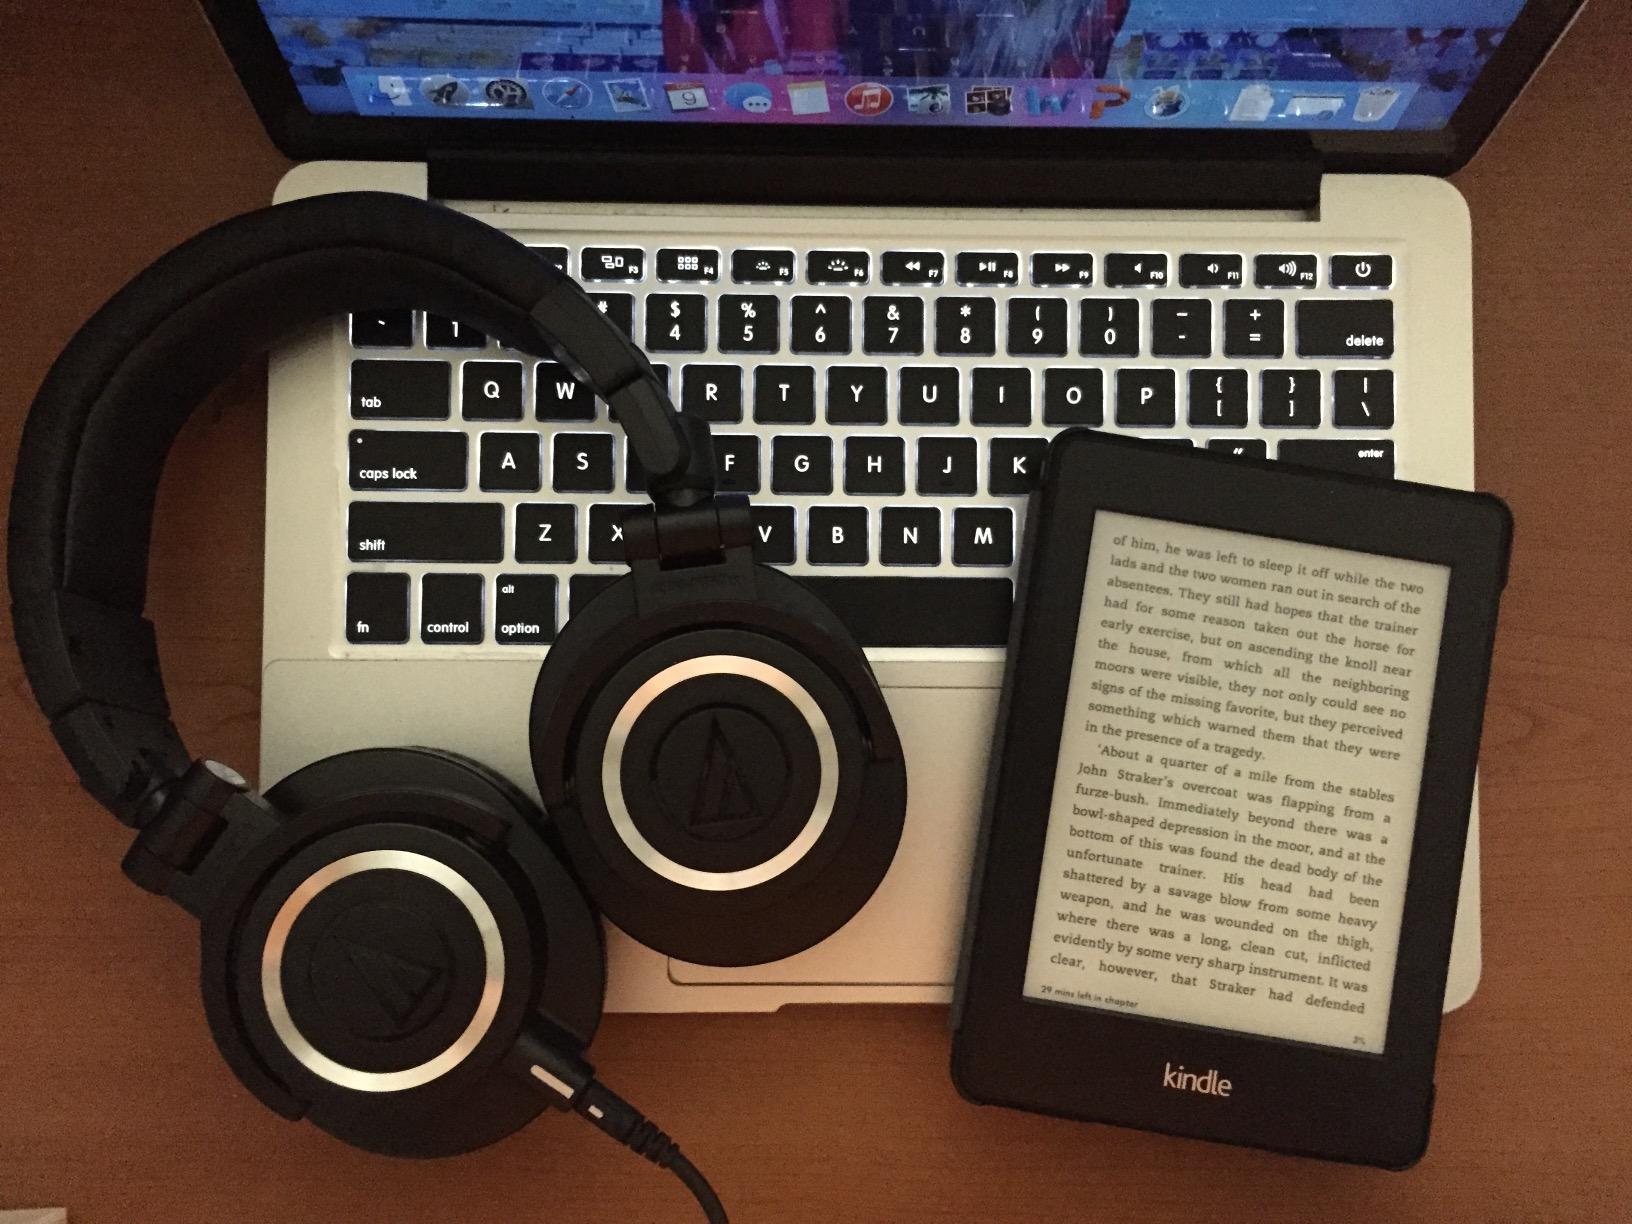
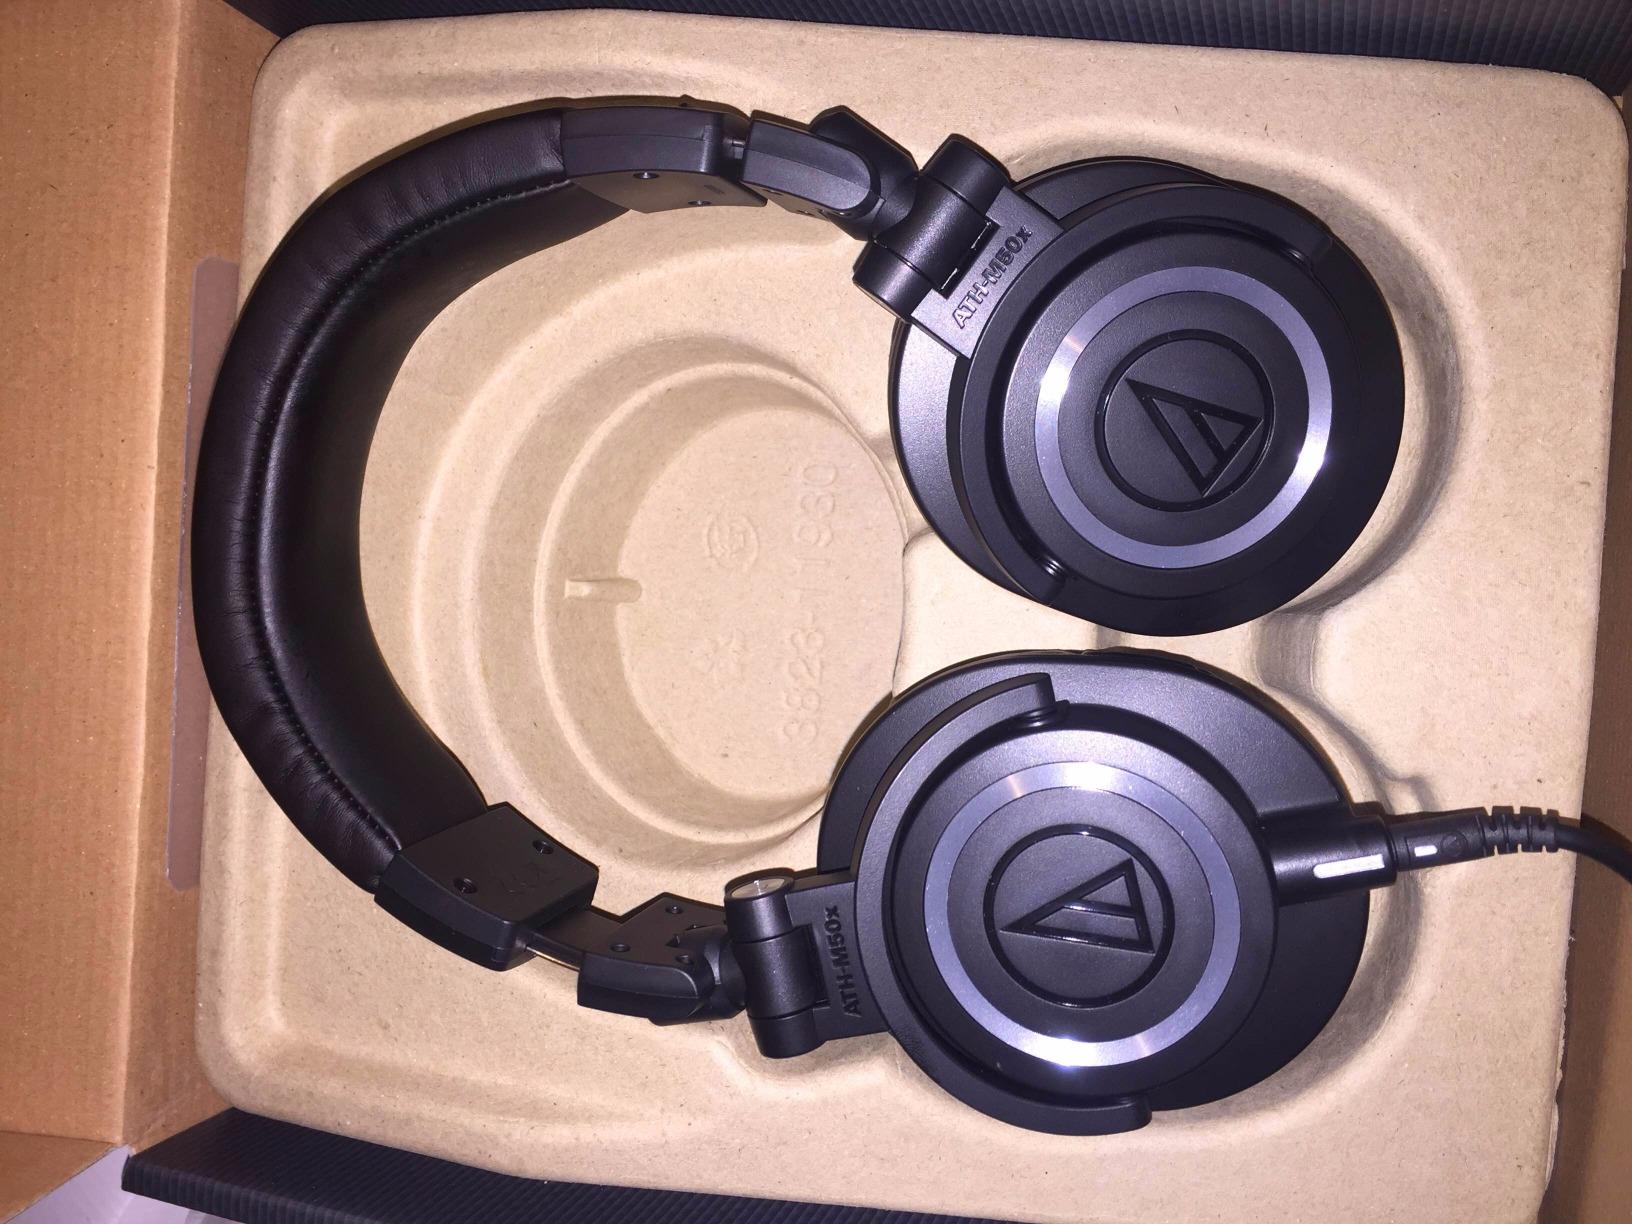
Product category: headphones
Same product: yes